Maximilian Hecker

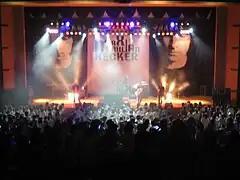
Maximilian Hecker & Band at »Kon Kook University Millennium Hall« in Seoul, South Korea, July 13th 2007

In September 2003, South Korean record company "Pastel Music" released Hecker's first two albums in South Korea, and from October 2003 to March 2004, Hecker and German musician Barbara Morgenstern were sent on a worldwide tour through 34 cities by German cultural institution Goethe-Institut.